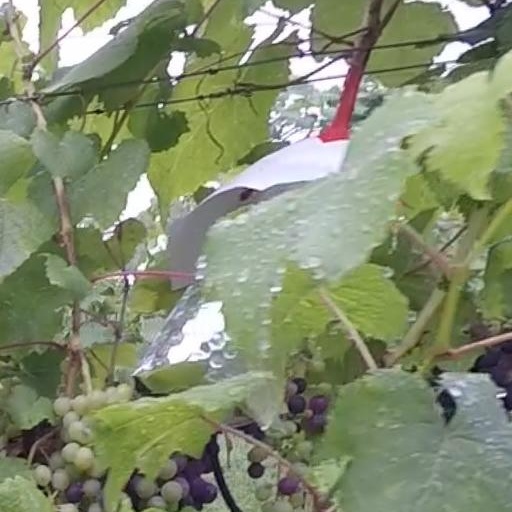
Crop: grape